Breechloader

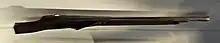
Henry VIII's breech-loading hunting gun, 16th century. The breech block rotates on the left on hinges, and is loaded with a reloadable iron cartridge. Thought to have been used as a hunting gun to shoot birds. The original wheellock mechanism is missing.

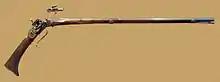
Breech-loading firearm that belonged to Philip V of Spain, made by A. Tienza, Madrid circa 1715. It came with a ready-to-load reusable cartridge. This is a miquelet system.

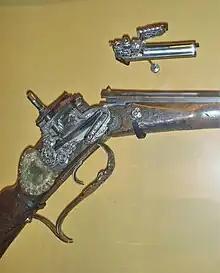
Mechanism of Philip V's breech-loading firearm (detail)

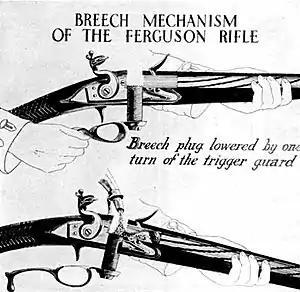
The breech mechanism of the Ferguson rifle

Breech-loading firearms are known from the 16th century. Henry VIII possessed one, which he apparently used as a hunting gun to shoot birds. Meanwhile, in China, an early form of breech-loading musket, known as the Che Dian Chong, was known to have been created in the second half of the 16th century for the Ming dynasty's arsenals. Like all early breech-loading fireams, gas leakage was a limitation and danger present in the weapon's mechanism.